Cannon

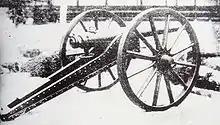
Armstrong gun deployed by Japan during the Boshin war (1868–69).

Mongol-Chinese gunpowder technology of Yuan dynasty resulted in eastern-style cetbang which is similar to Chinese cannon. Swivel guns however, only developed in the archipelago because of the close maritime relations of the Nusantara archipelago with the territory of West India after 1460 AD, which brought new types of gunpowder weapons to the archipelago, likely through Arab intermediaries. This weapon seems to be cannon and gun of Ottoman tradition, for example the prangi, which is a breech-loading swivel gun. A new type of cetbang, called the western-style cetbang, was derived from the Turkish prangi. Just like prangi, this cetbang is a breech-loading swivel gun made of bronze or iron, firing single rounds or scattershots (a large number of small bullets).